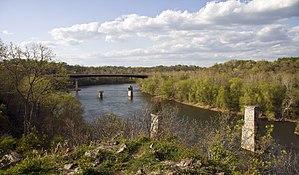
La rivière Potomac à Shepherdstown, Virginie occidentale, États-Unis, avec le pont James Rumsey en arrière-plan